Thermal attack

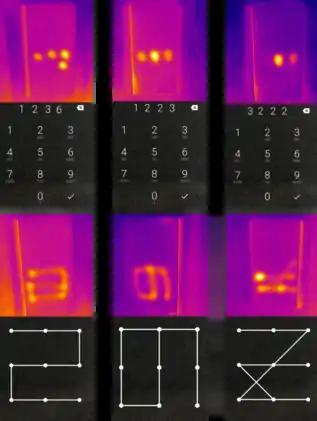
Thermal attacks can leak information about entered PINs and Lock Patterns on mobile devices. They do not only leak the entered digits, but also the order at which they were entered. Analysis of heat traces using computer vision can yield even more accurate results compared to visual inspection by the naked eye.

A thermal attack (aka thermal imaging attack) is an approach that exploits heat traces to uncover the entered credentials. These attacks rely on the phenomenon of heat transfer from one object to another. During authentication, heat transfers from the users' hands to the surface they are interacting with, leaving heat traces behind that can be analyzed using thermal cameras that operate in the far-infrared spectrum. These traces can be recovered and used to reconstruct the passwords. In some cases, the attack can be successful even 30 seconds after the user has authenticated.